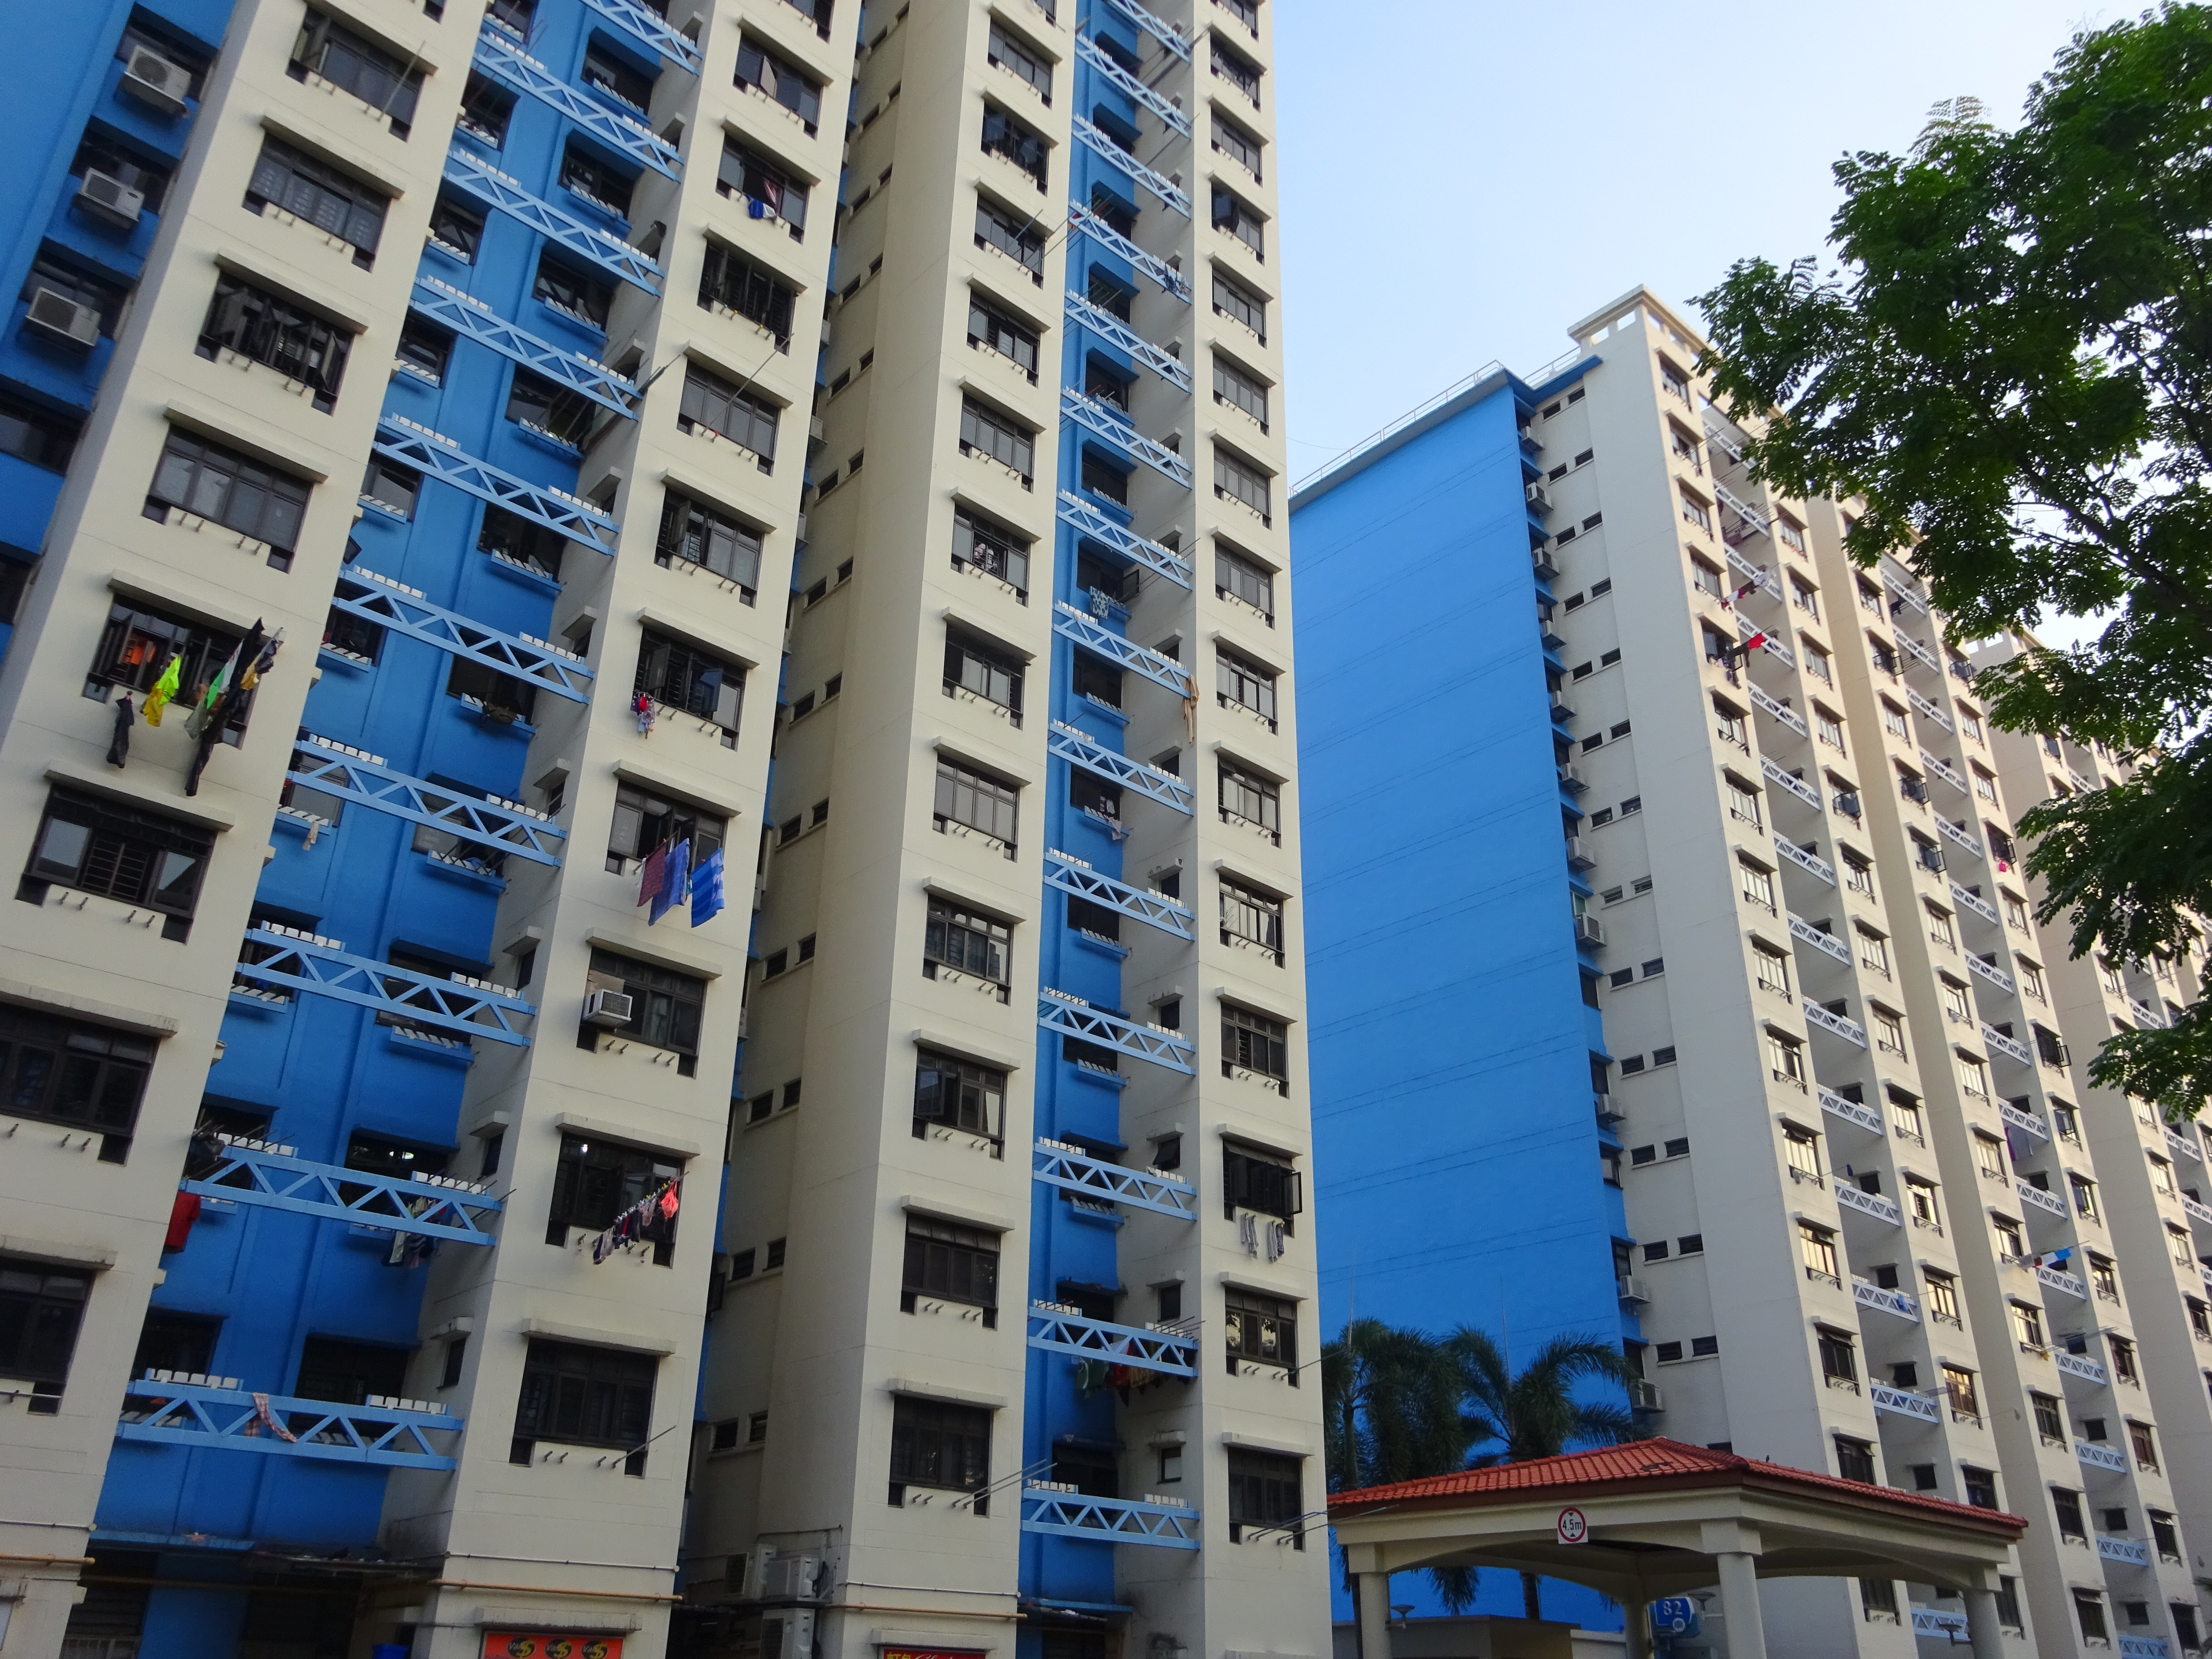
buildings, life, living, city, street, building, daytime, skyscraper, sky, property, window, blue, tower block, urban design, condominium, neighbourhood, line, residential area, Material property, commercial building, facade, metropolitan area, metropolis, tree, urban area, house, mixed use, symmetry, human settlement, apartment, headquarters, downtown, home, suburb, composite material, electric blue, corporate headquarters, room, daylighting, hotel